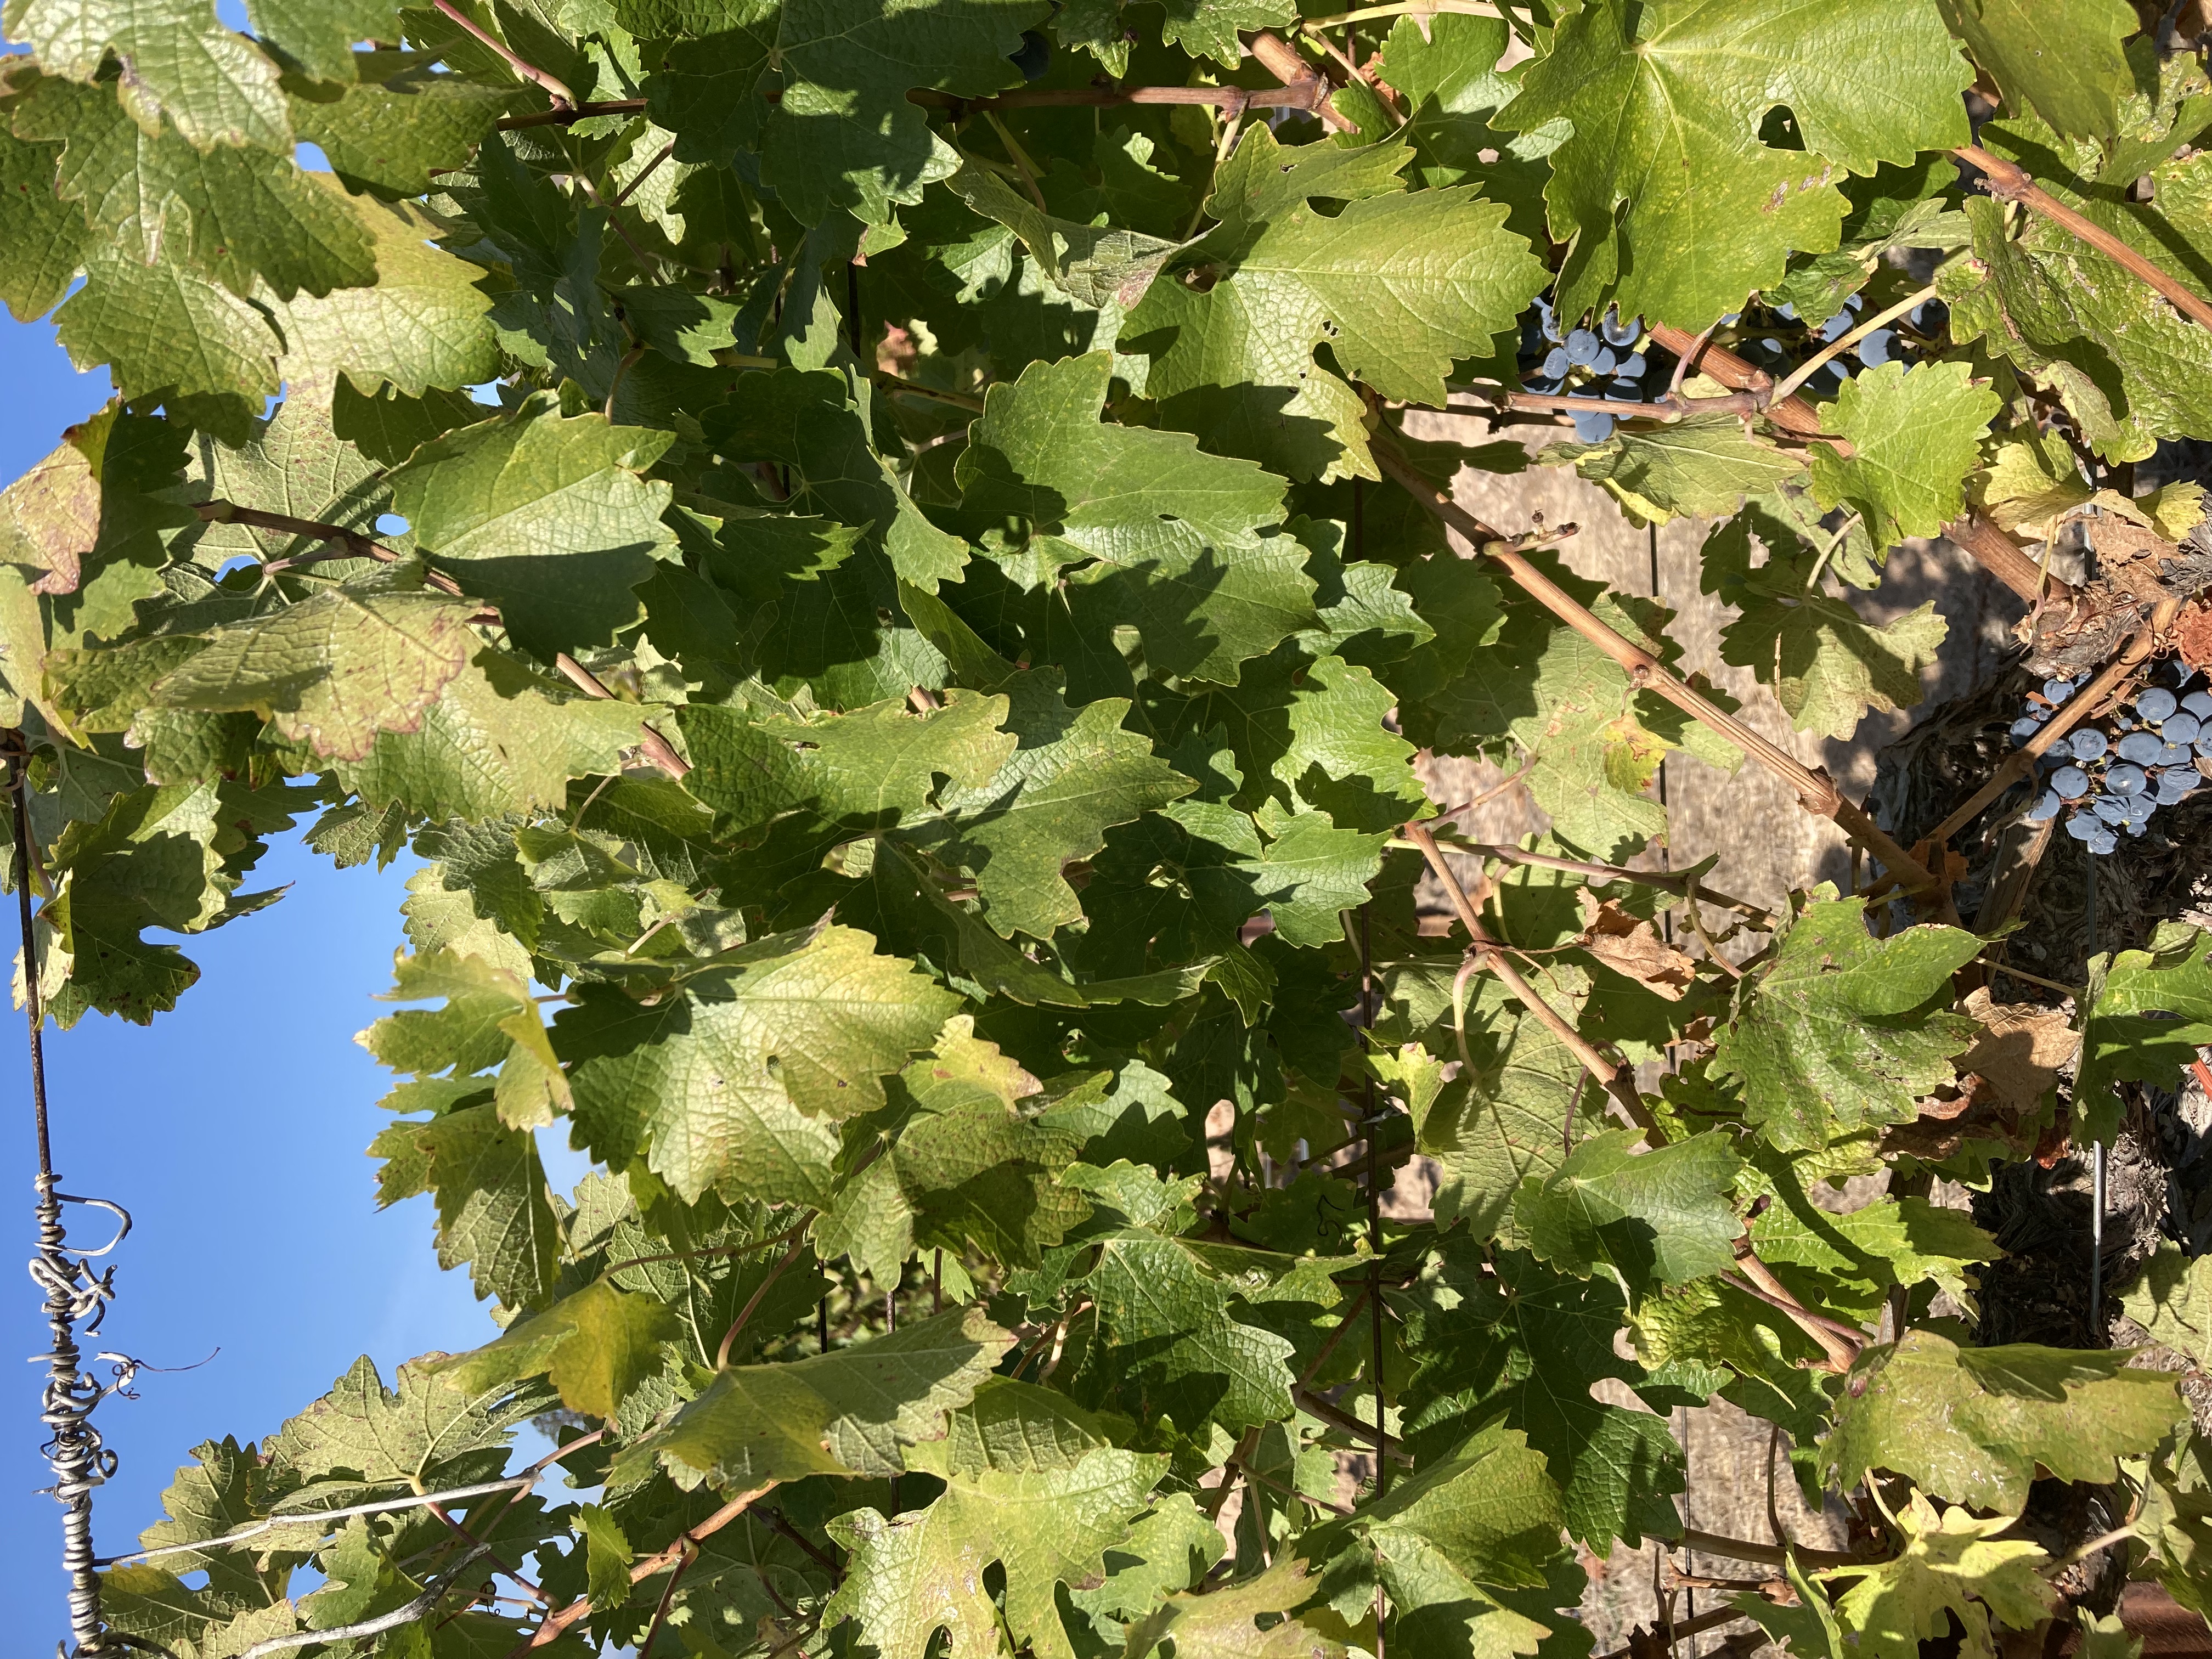
Label: No Virus